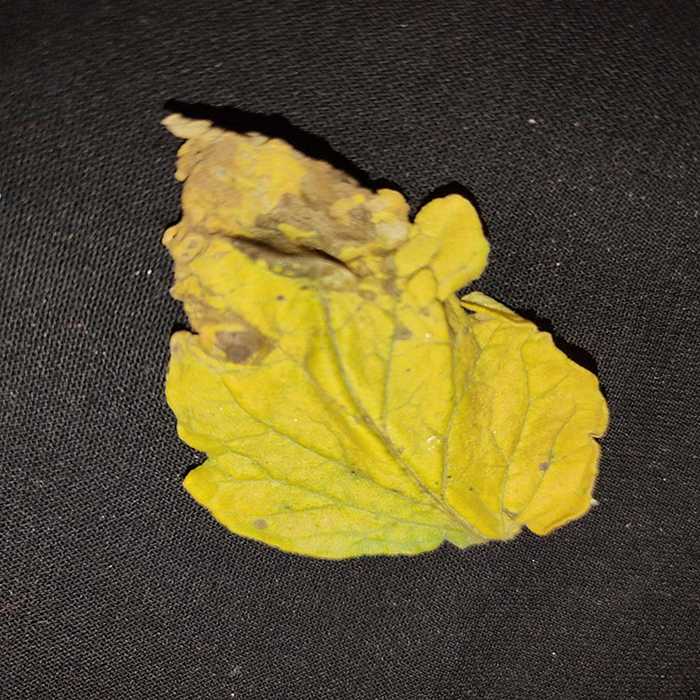
Plant: Tomato
Label: Tomato Bacterial spot